Differential diagnoses of depression

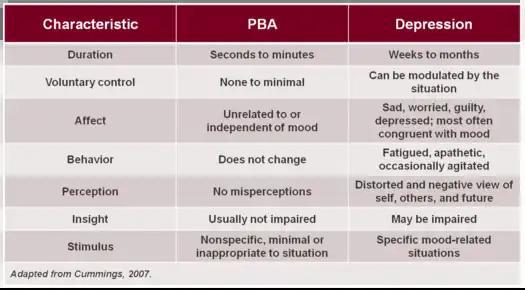
Diagnostic differences between PBA and depression

Pseudobulbar affect (PBA) is an affective disinhibition syndrome that is largely unrecognized in clinical settings and thus often untreated due to ignorance of the clinical manifestations of the disorder; it may be misdiagnosed as depression. It often occurs secondary to various neurodegenerative diseases such as amyotrophic lateral sclerosis, and also can result from head trauma. PBA is characterized by involuntary and inappropriate outbursts of laughter and/or crying. PBA has a high prevalence rate with estimates of 1.5–2 million cases in the United States alone.